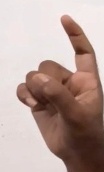
ASL sign: Z